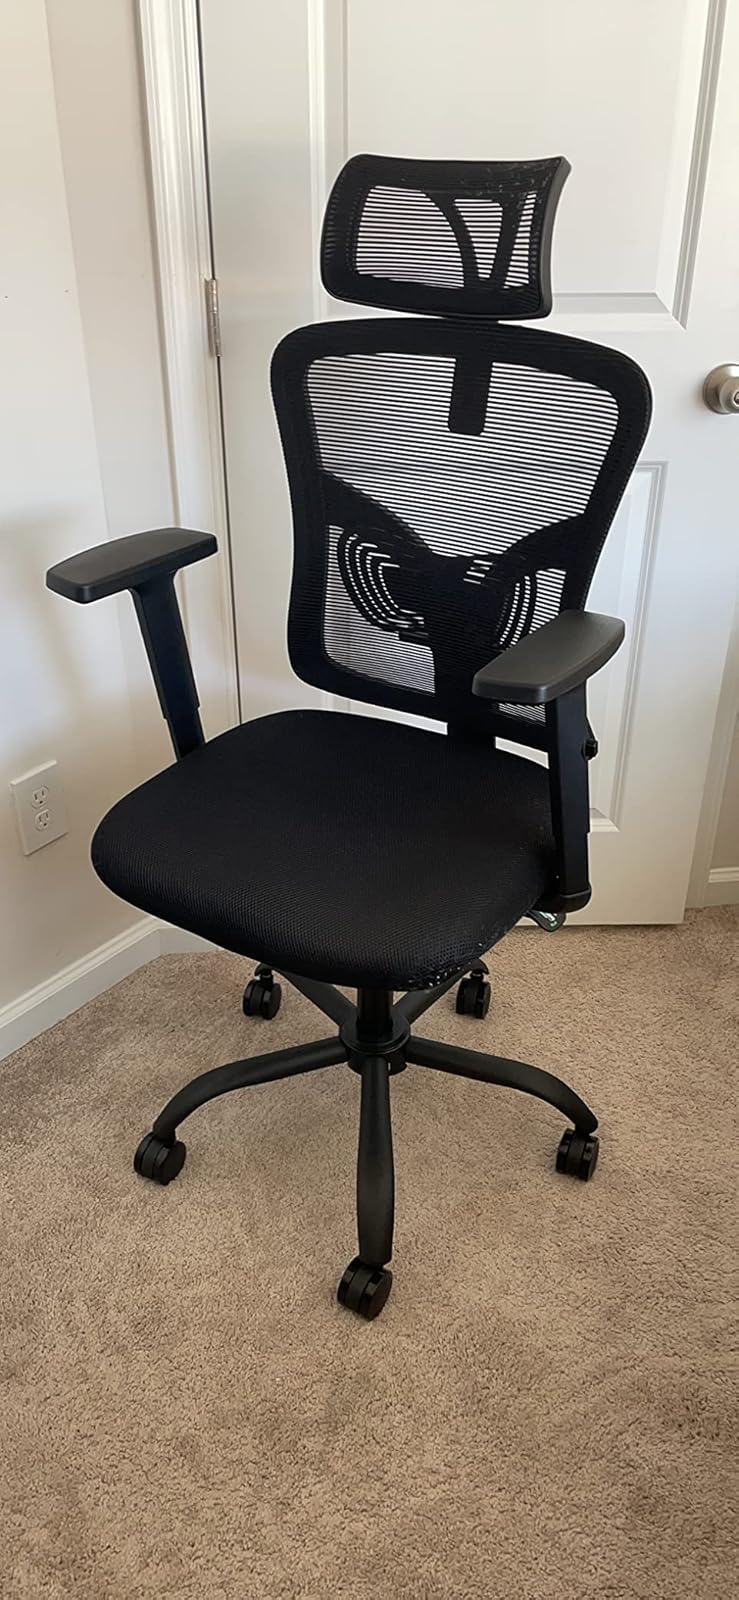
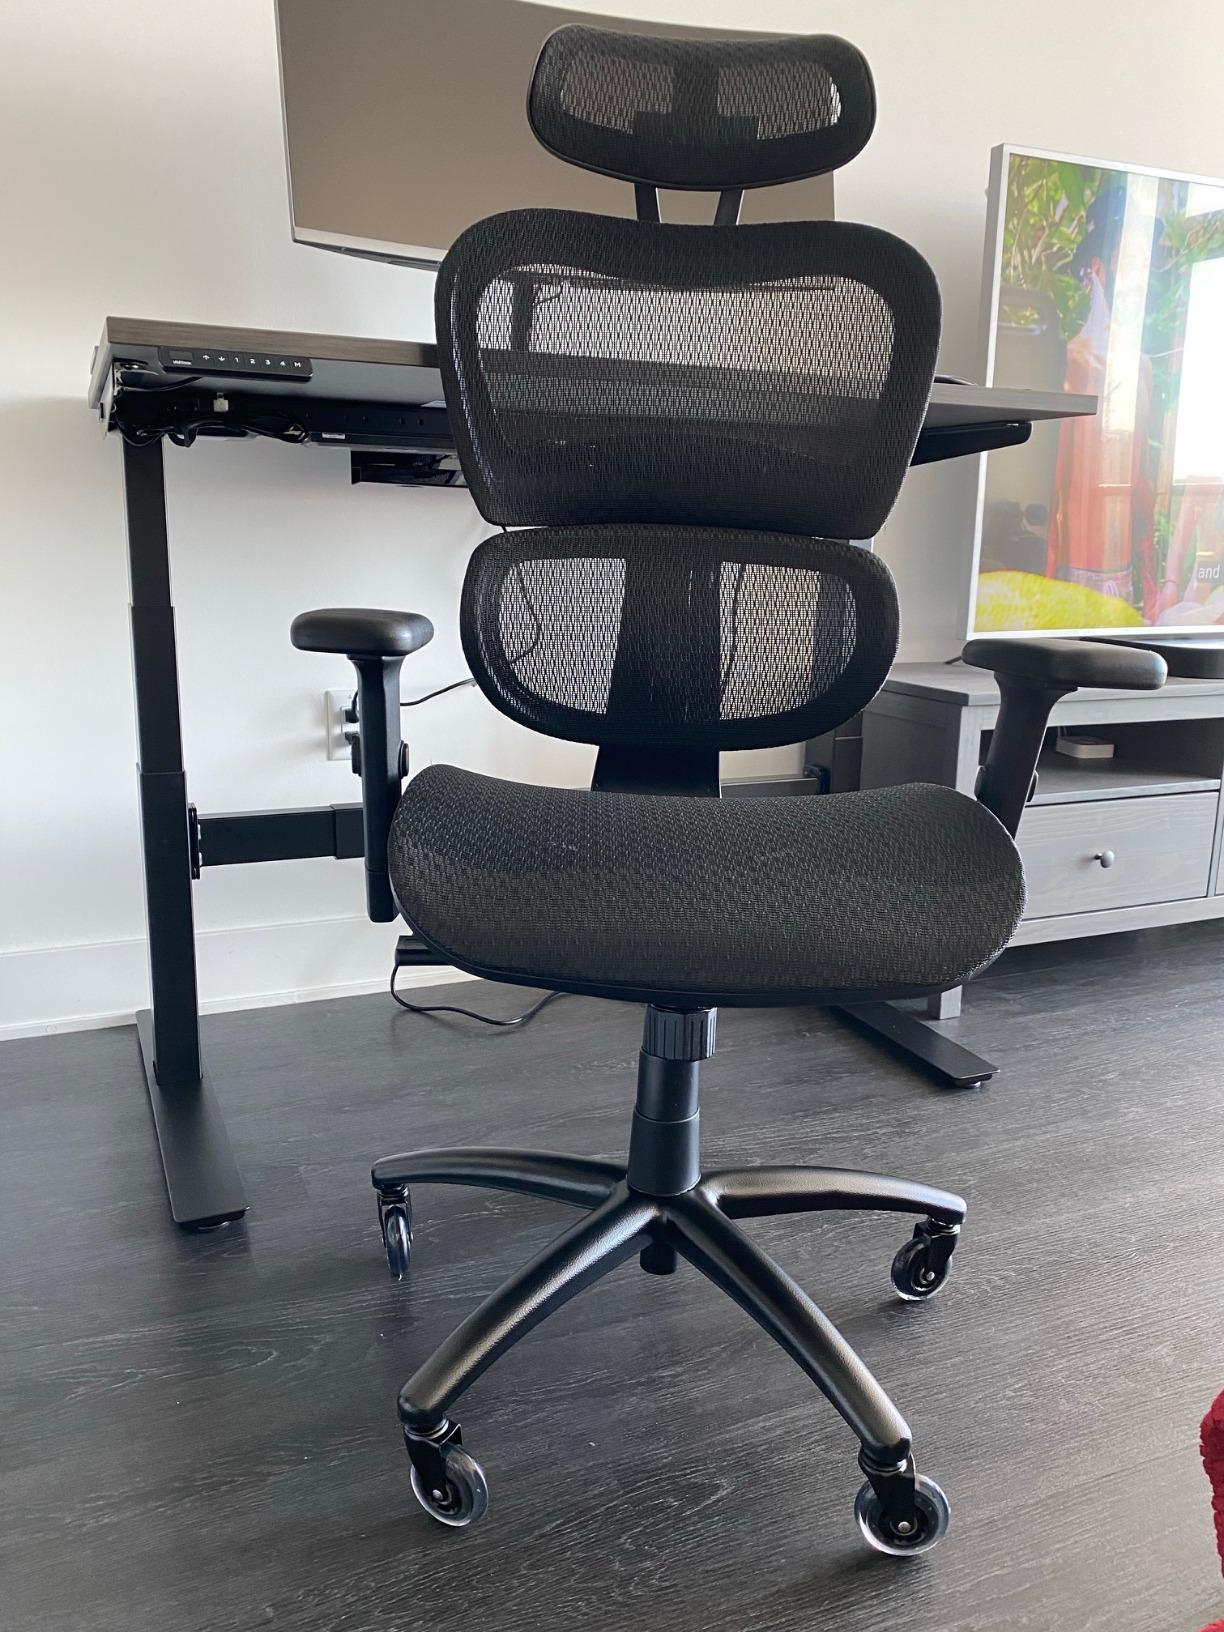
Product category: items_chair
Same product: no